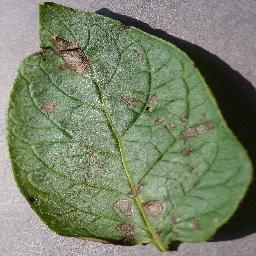
Etiqueta: Tizon_Temprano